United States aerial reconnaissance of the Soviet Union

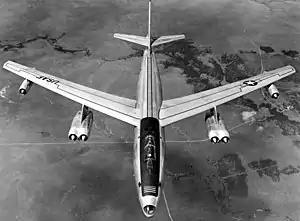
RB-47E reconnaissance bomber, mid-1950s

During this same period (the late 1940s), the United States still held a nuclear monopoly (as the sole possessor of nuclear weapons), but atomic scientists predicted that the monopoly would end eventually, although perhaps not until circa 1955. It was a foregone conclusion that other countries would be scrambling to develop their own nuclear capabilities; the Americans and British already knew that the Soviet Union was doing so, although they had failed to realize how thoroughly penetrated by spies the Manhattan Project had been until the damage was already done. But on top of that certainty, another real possibility was that other countries could develop nuclear weapons in secret and then be nuclear-capable without the United States even knowing that they had become so, which posed a strategic problem even thornier than the one posed by at least knowing when others had become nuclear-capable. The United States military and executive branch were thus keenly interested in having nuclear detonation detection capabilities, for which no deployable systems yet existed; the ideas for them were still just brainstorms and tentative experiments. They included seismometer networks, air sampling for isotope traces, hydroacoustic soundwaves in oceans, and atmospheric infrasound waves; another idea was artificial satellites, although no one yet knew how many years or decades it would take to create artificial satellites. (The answer turned out to be one decade.) In this environment, while grander replacements were still under development, the United States pressed forward with initial efforts such as Project Mogul, in which high-altitude observation balloons (analogous to weather balloons but thoroughly differentiable in the technical details suited to the purpose) would perform reconnaissance and surveillance via any combination of air sampling for isotopes, soundwave detection, and film photography.